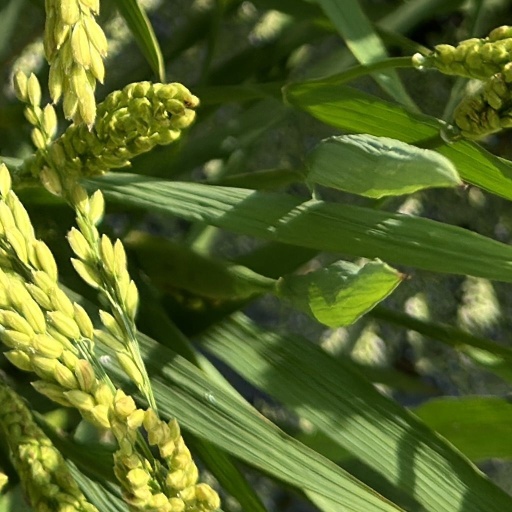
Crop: rice